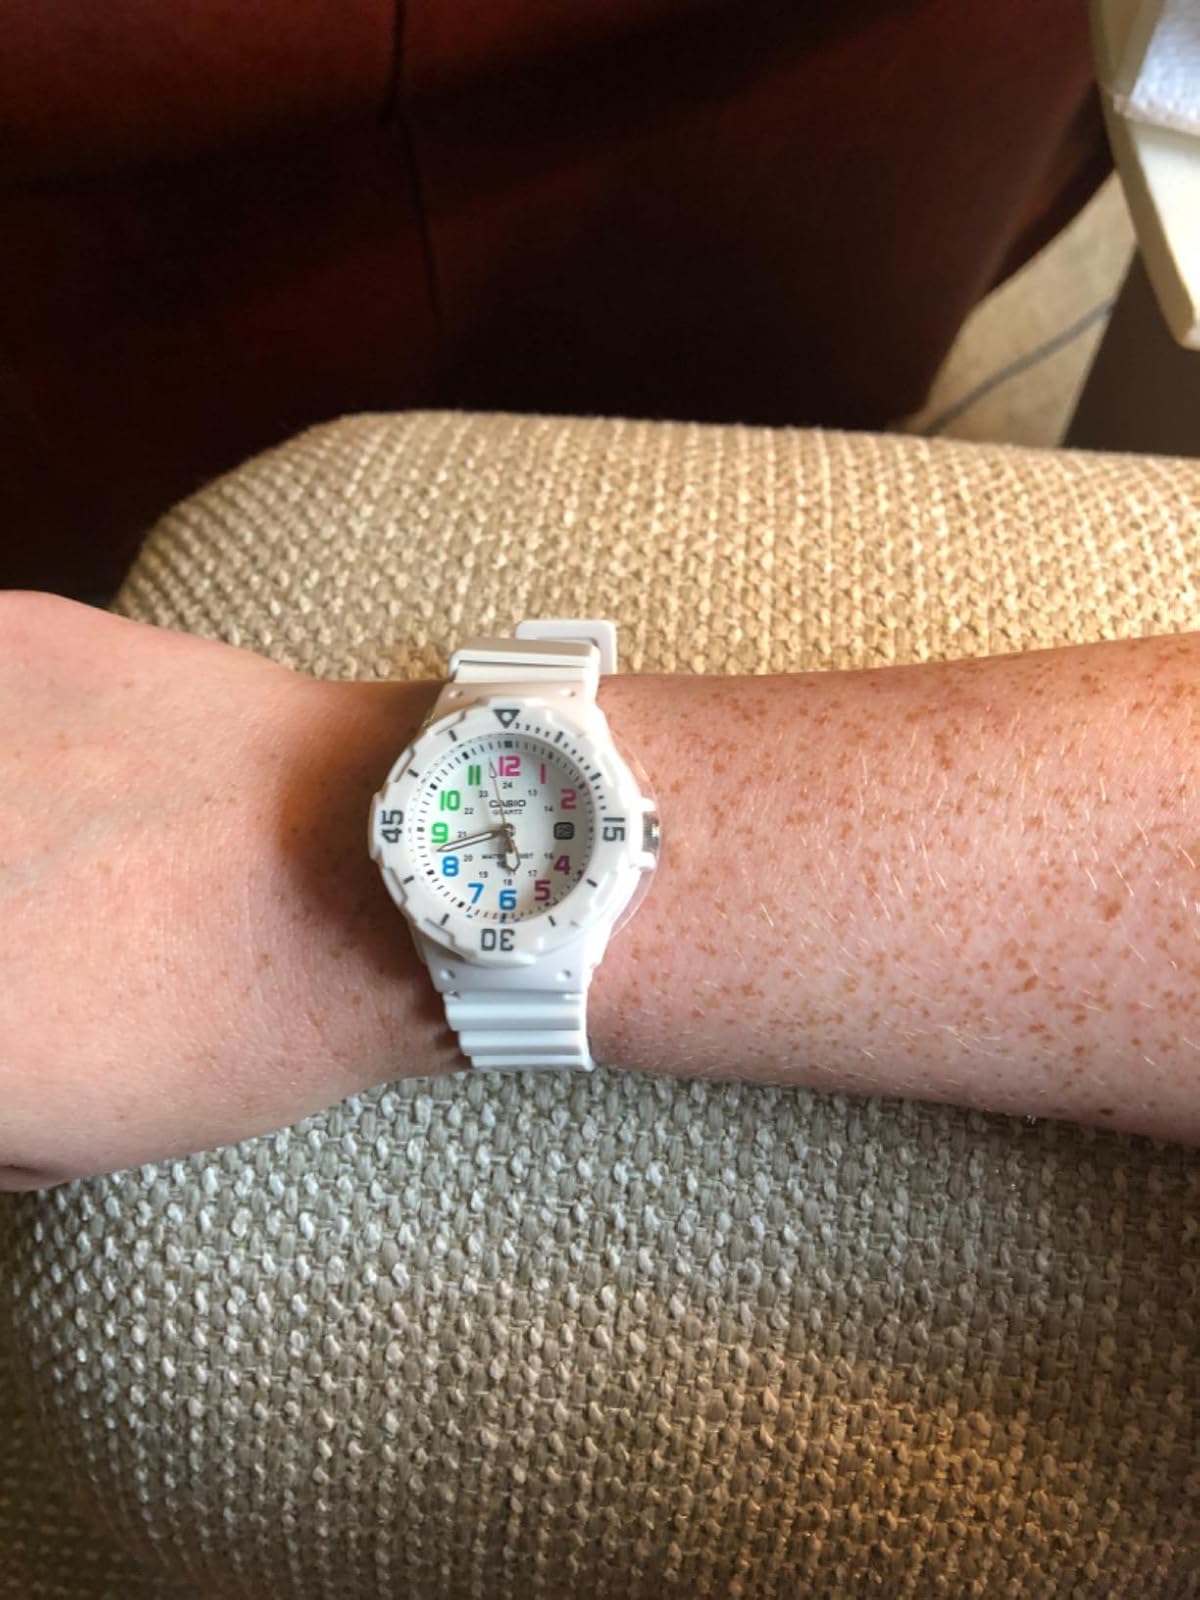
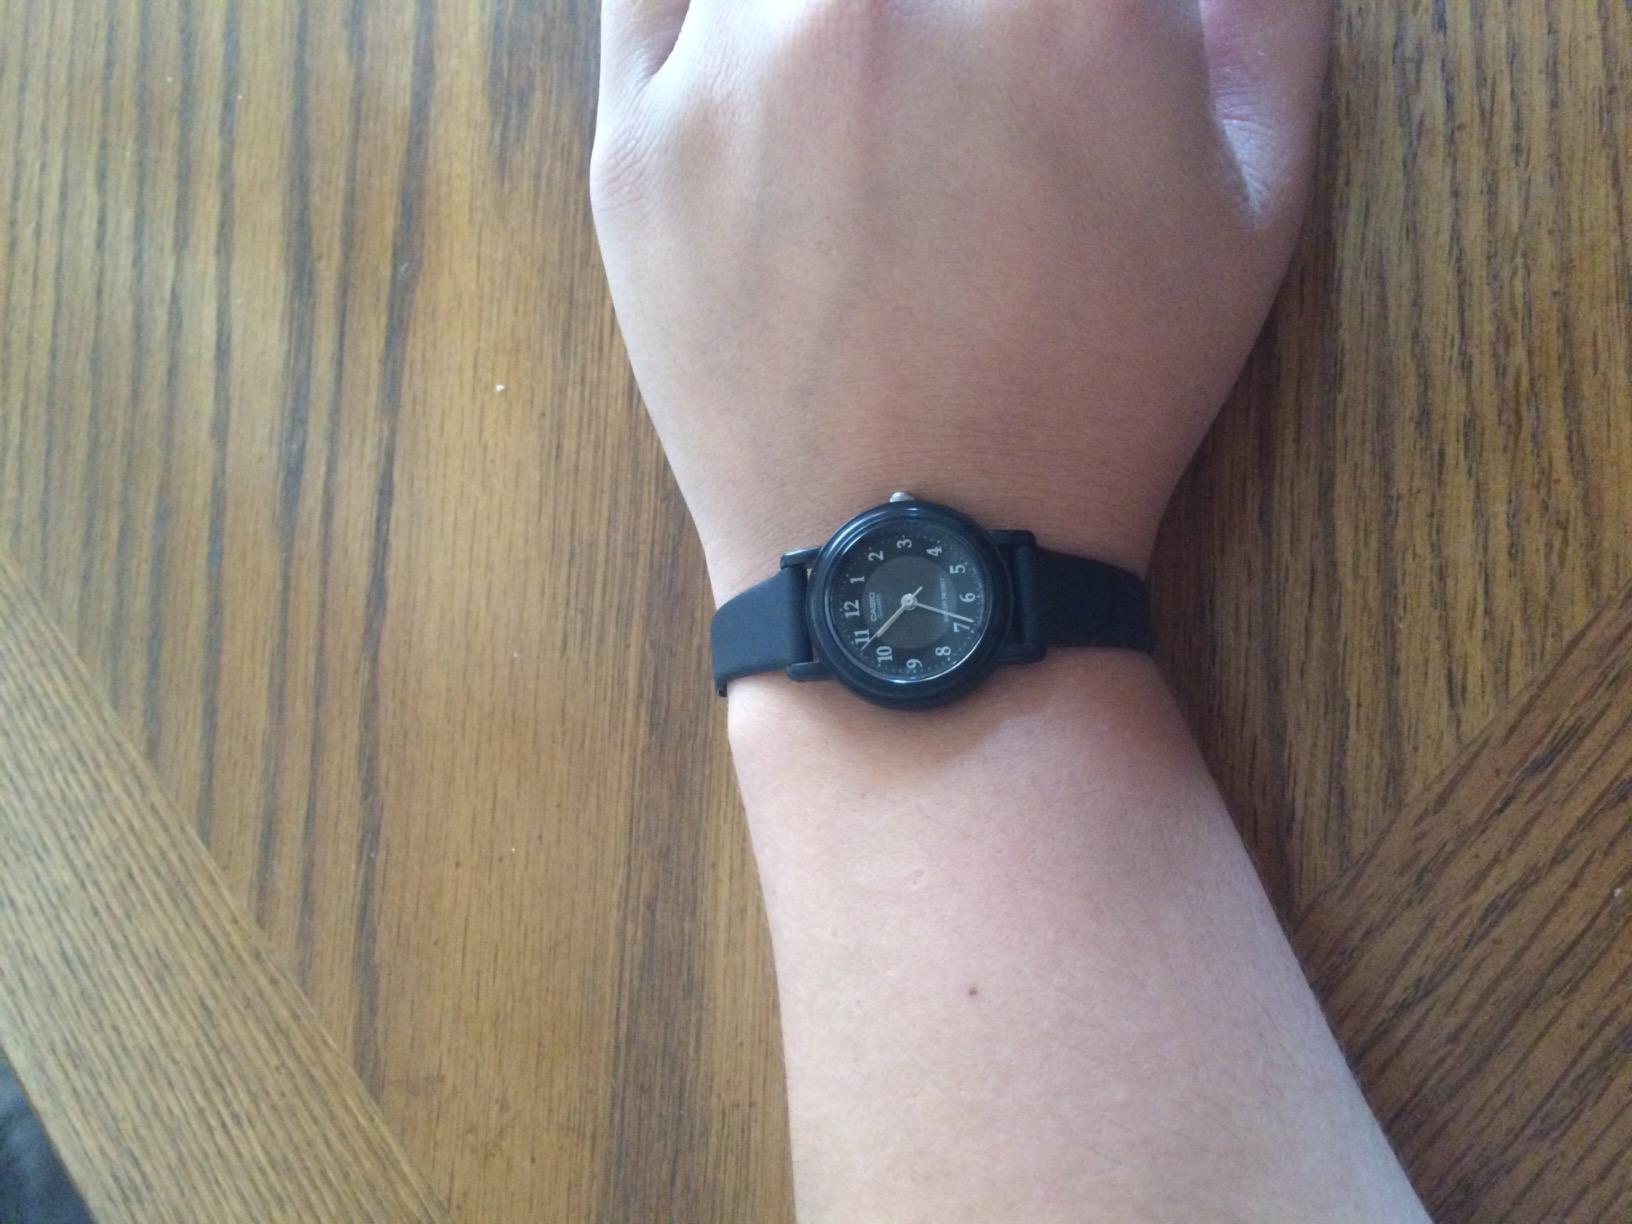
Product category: accessories_watch
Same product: no